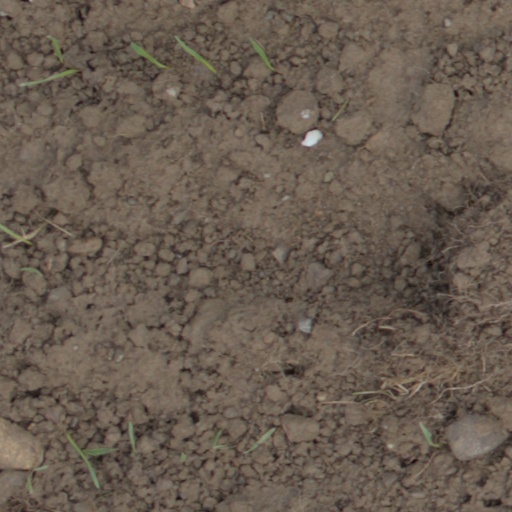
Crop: wheat